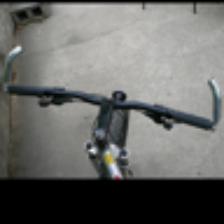
Label: NonHuman